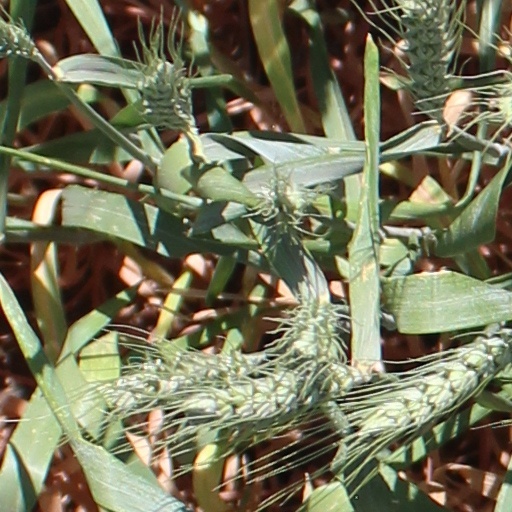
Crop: wheat